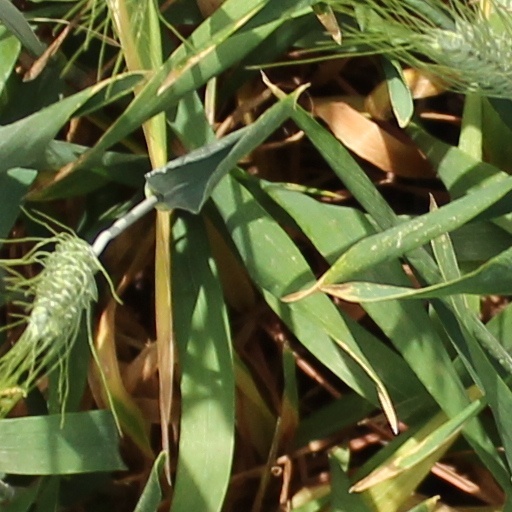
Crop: wheat